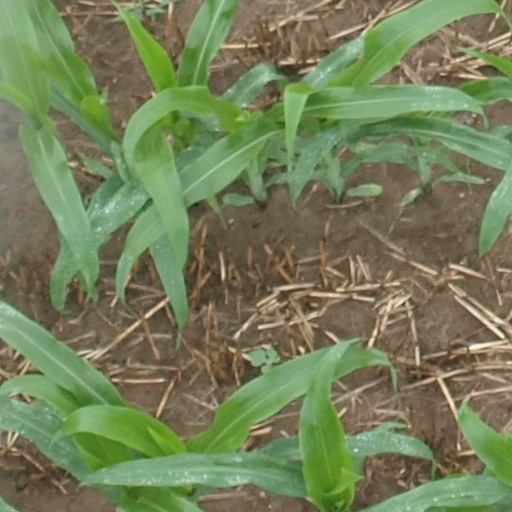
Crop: maize; corn